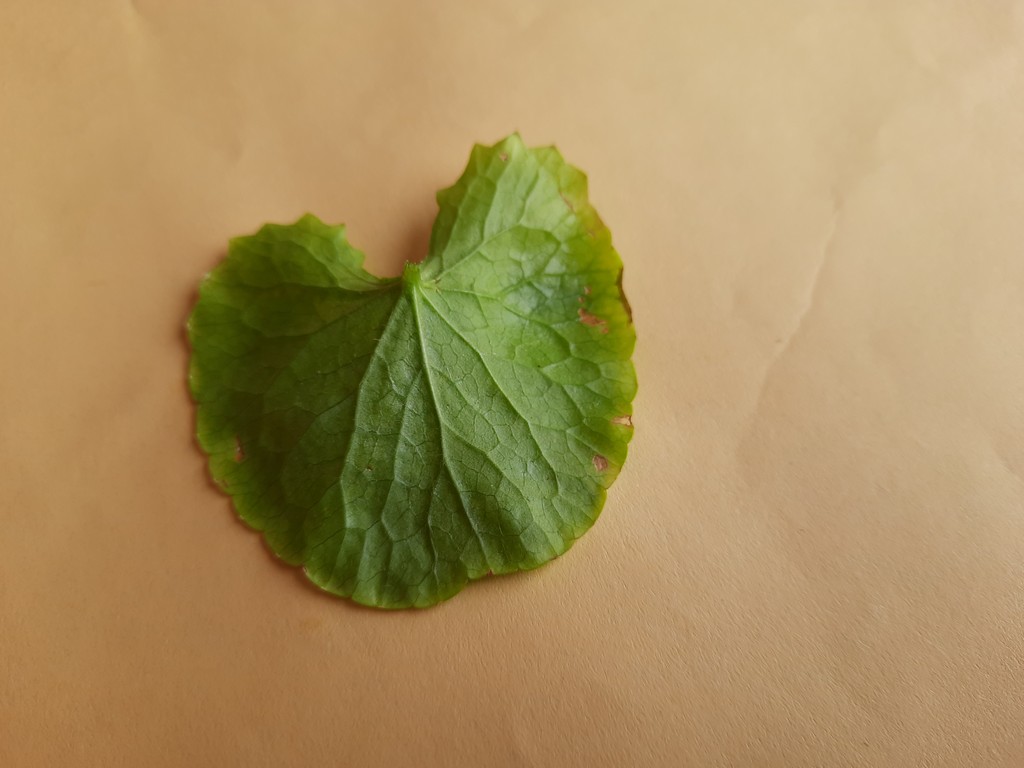
Label: Unhealthy